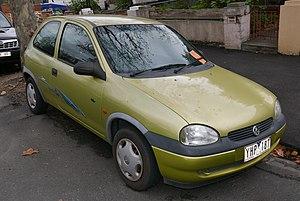
La Holden Barina est une automobile du constructeur automobile australien Holden. Les deux premières générations étaient étroitement dérivée de la Suzuki Swift, les deux suivantes de l'Opel Corsa et les deux dernières de la Chevrolet Aveo.